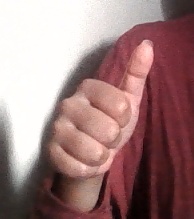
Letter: aleff